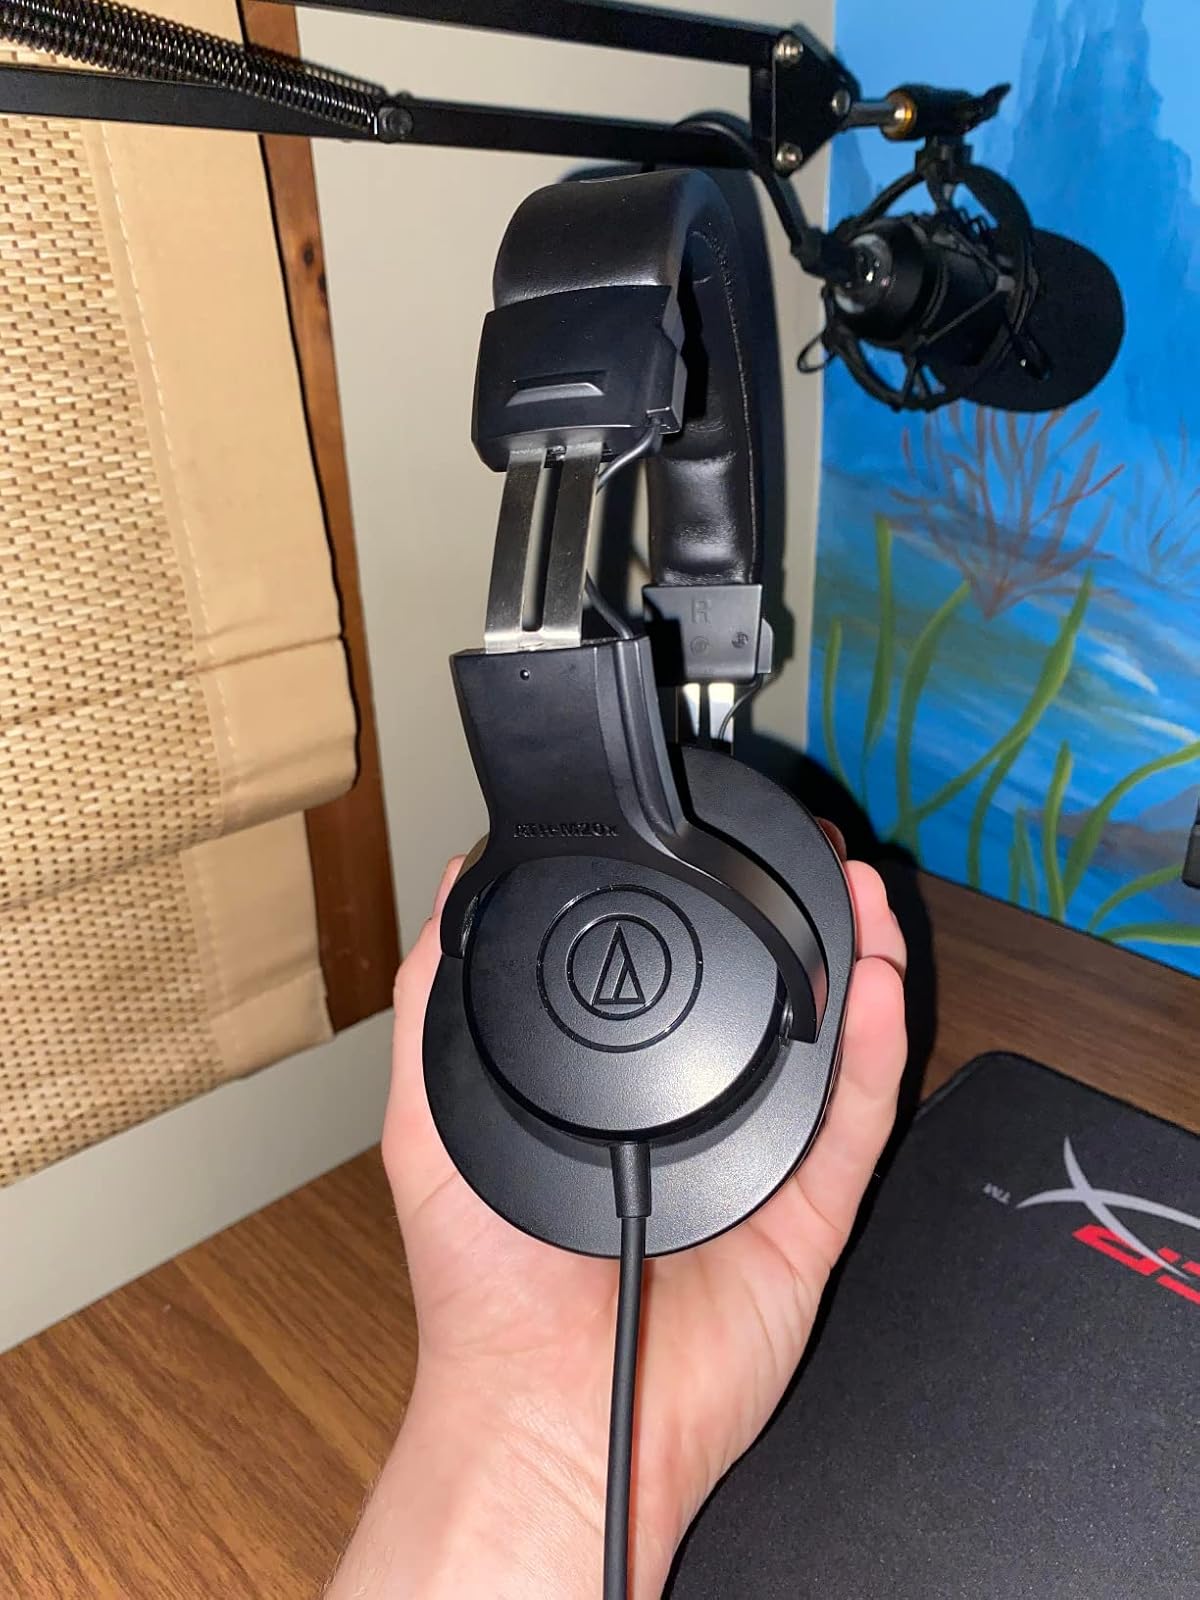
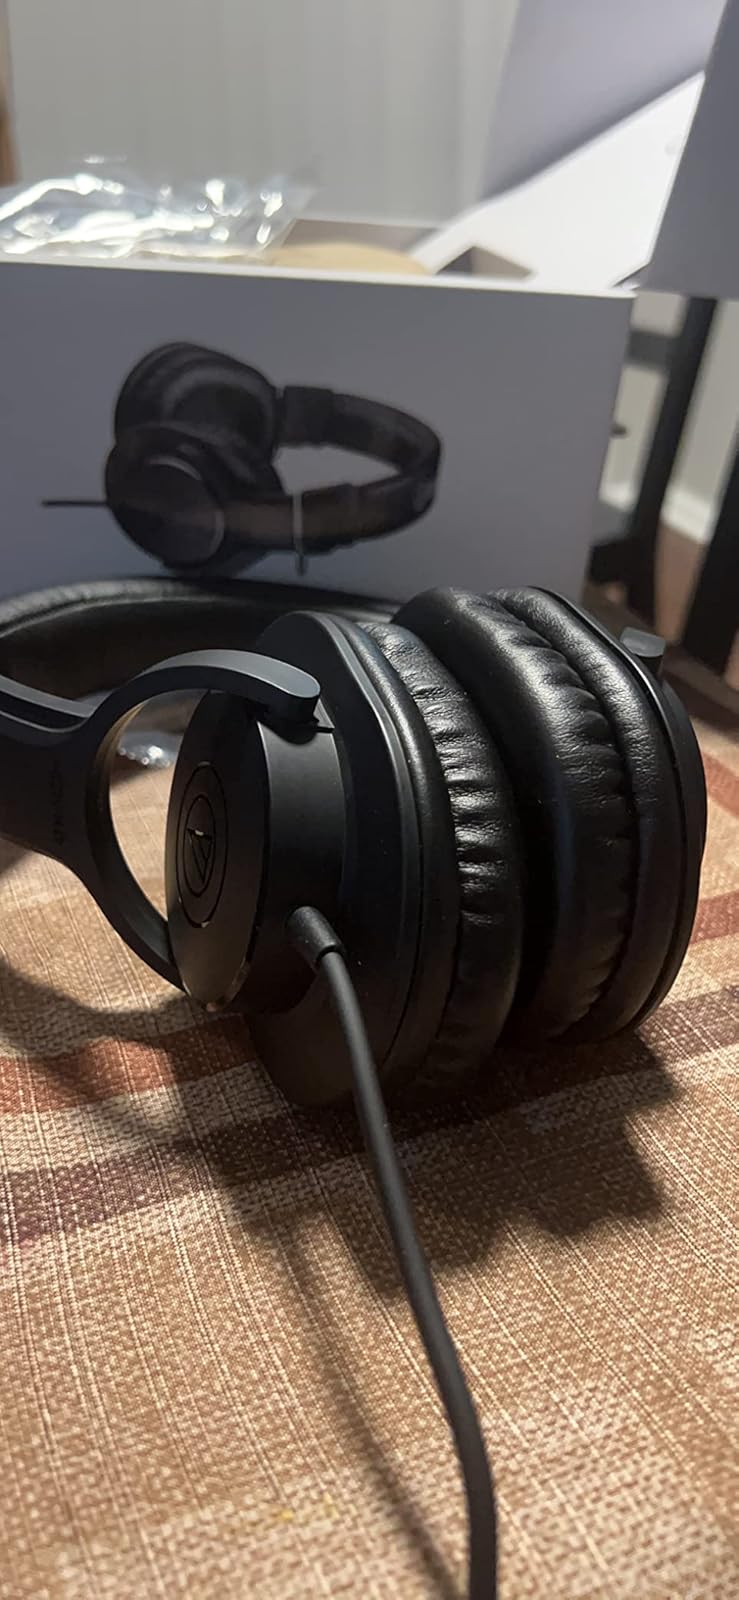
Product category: headphones
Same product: yes